The Book of Folly

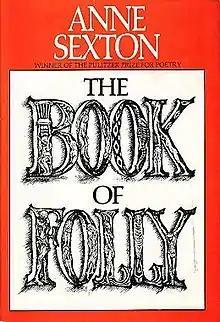
First edition

The Book of Folly is a 1972 collection of poetry by American writer Anne Sexton.